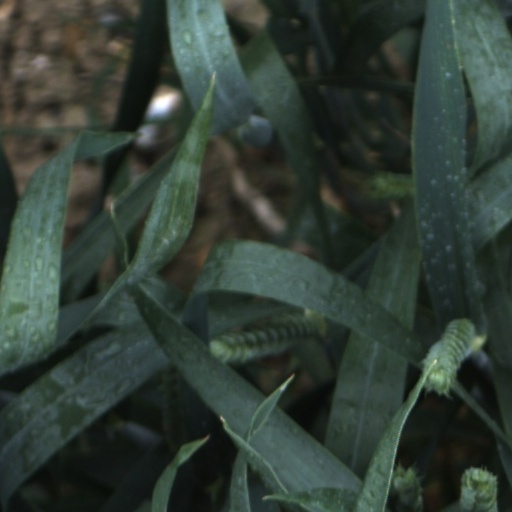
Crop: wheat